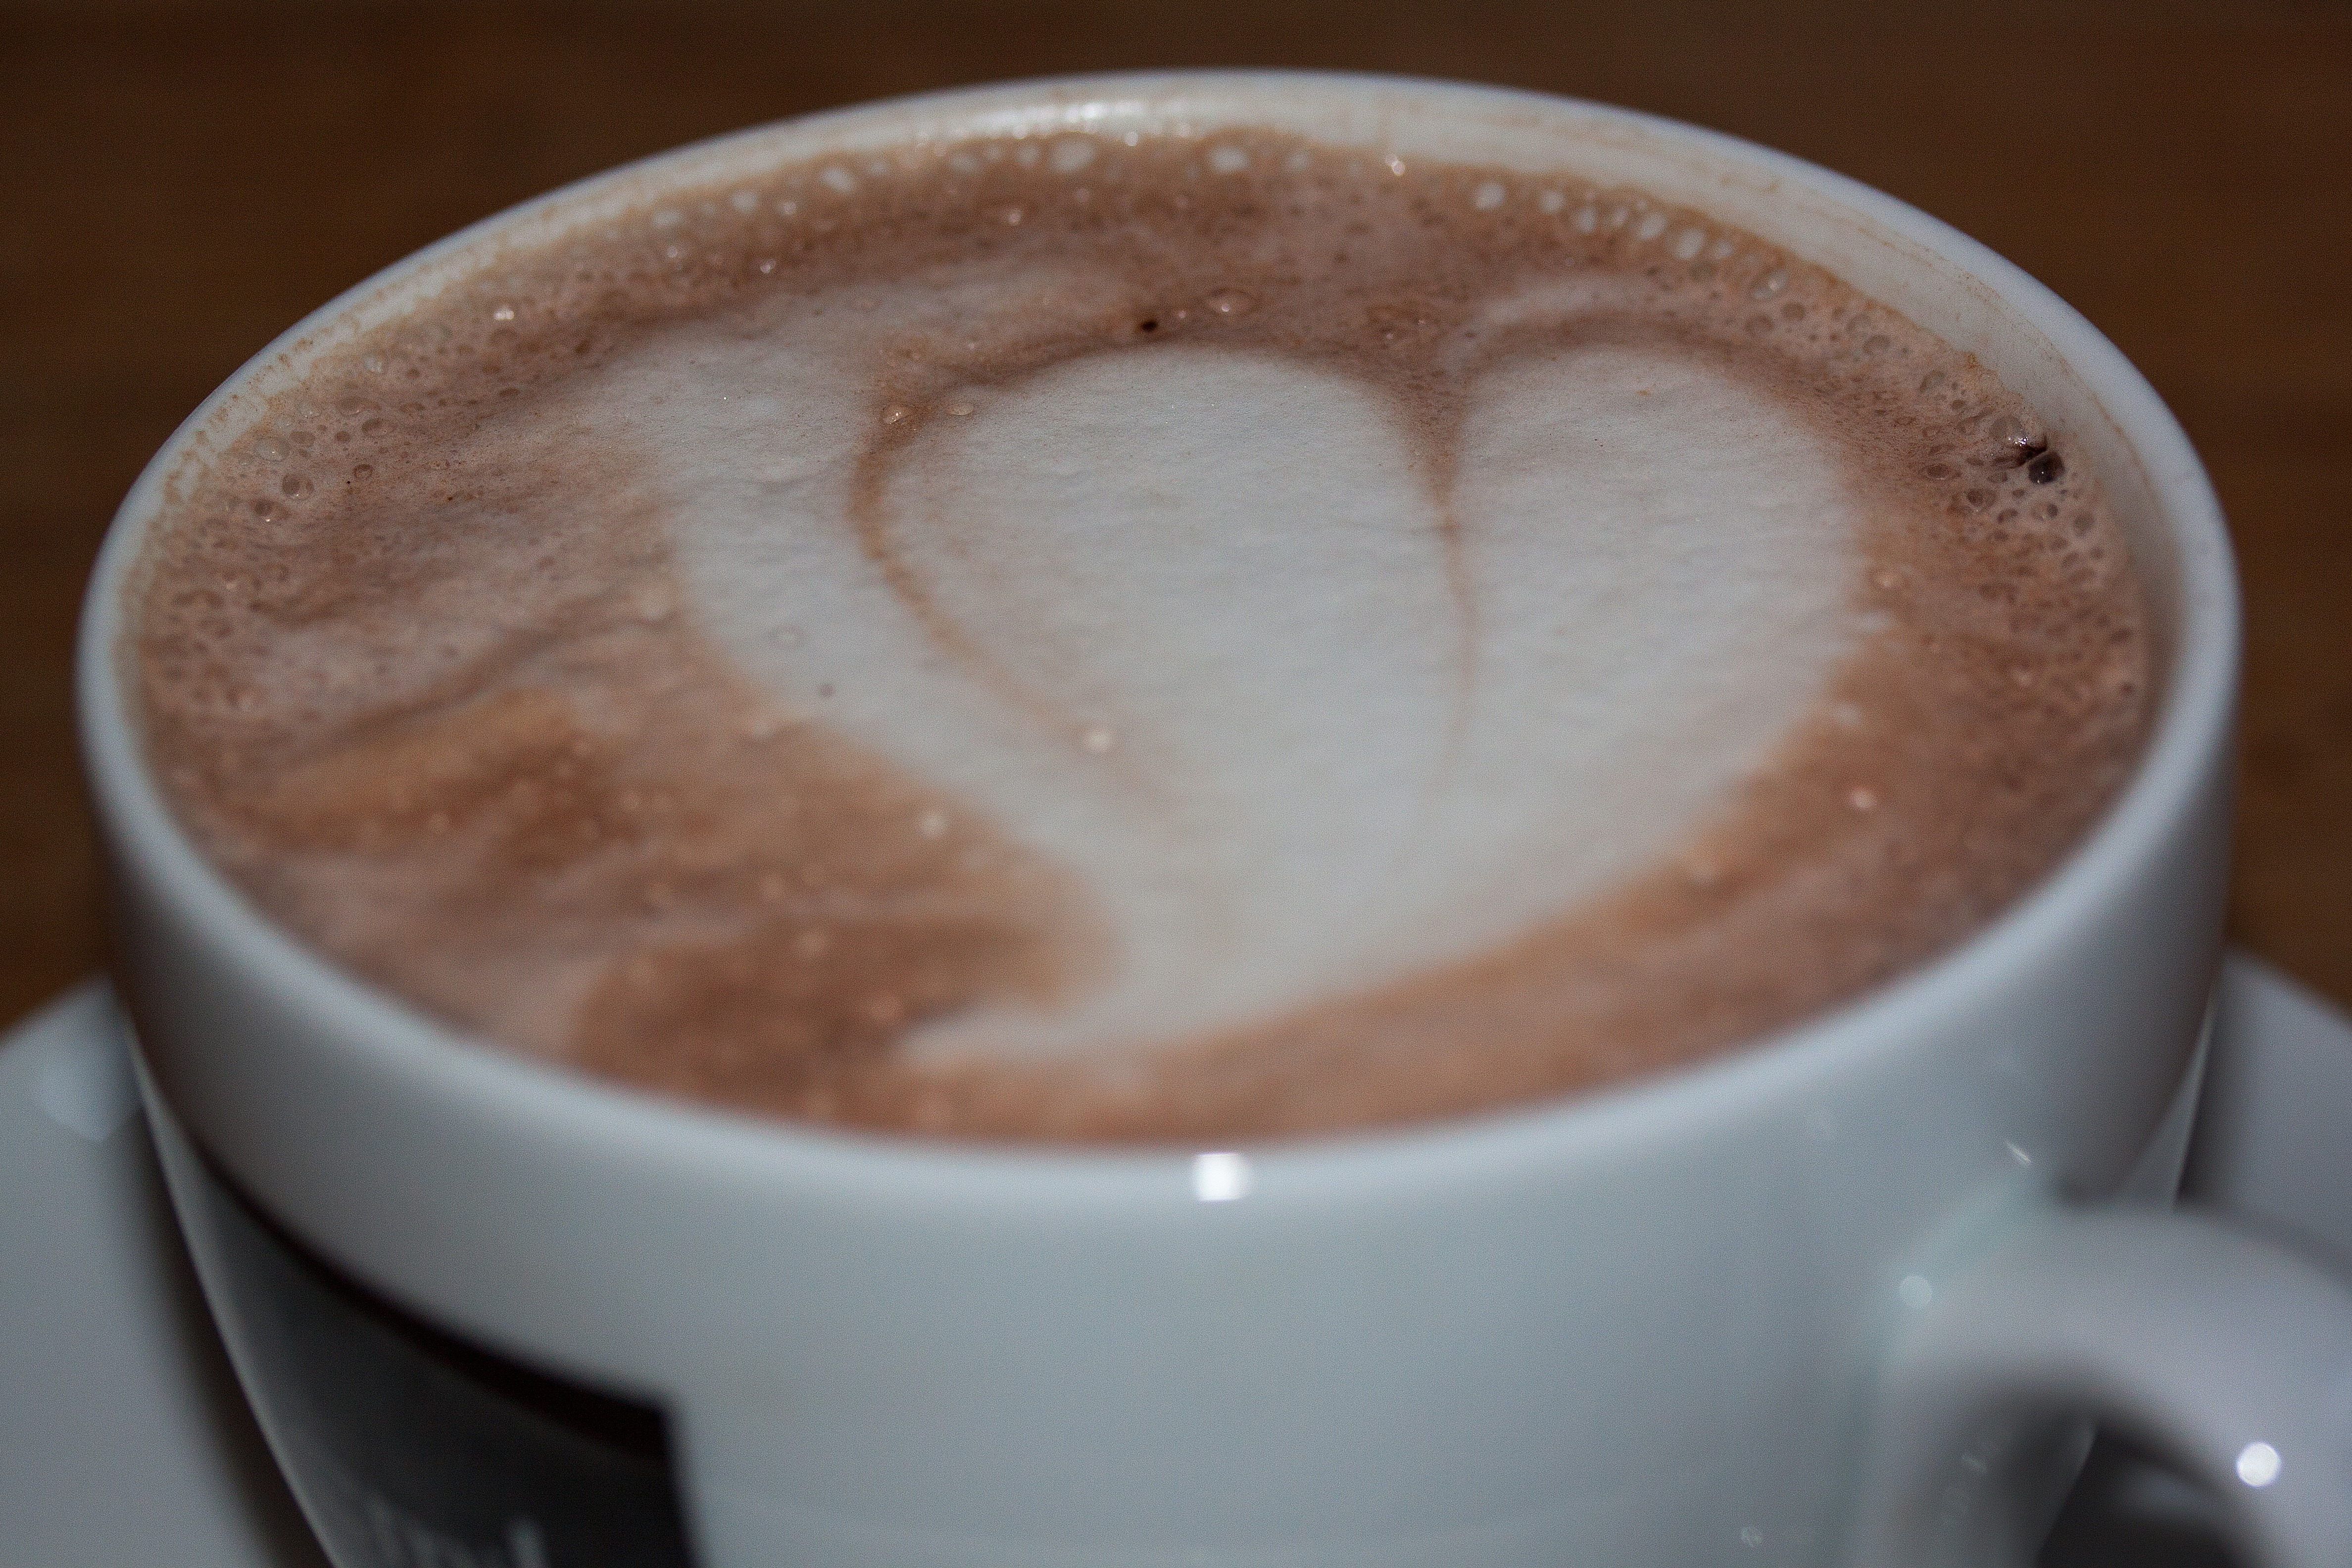
cafe, coffee, foam, bean, cup, latte, hot chocolate, cappuccino, heart, drink, espresso, coffee cup, caffeine, hot, frisch, beverages, capuchin, flavor, flat white, milchschaum, instant coffee, espresso with foam, cortado, caff macchiato, coffee milk, ristretto, caff americano, salep, mocaccino, white coffee, cuban espresso, cafe au lait, wiener melange, marocchino, doppio, babycino, champurrado